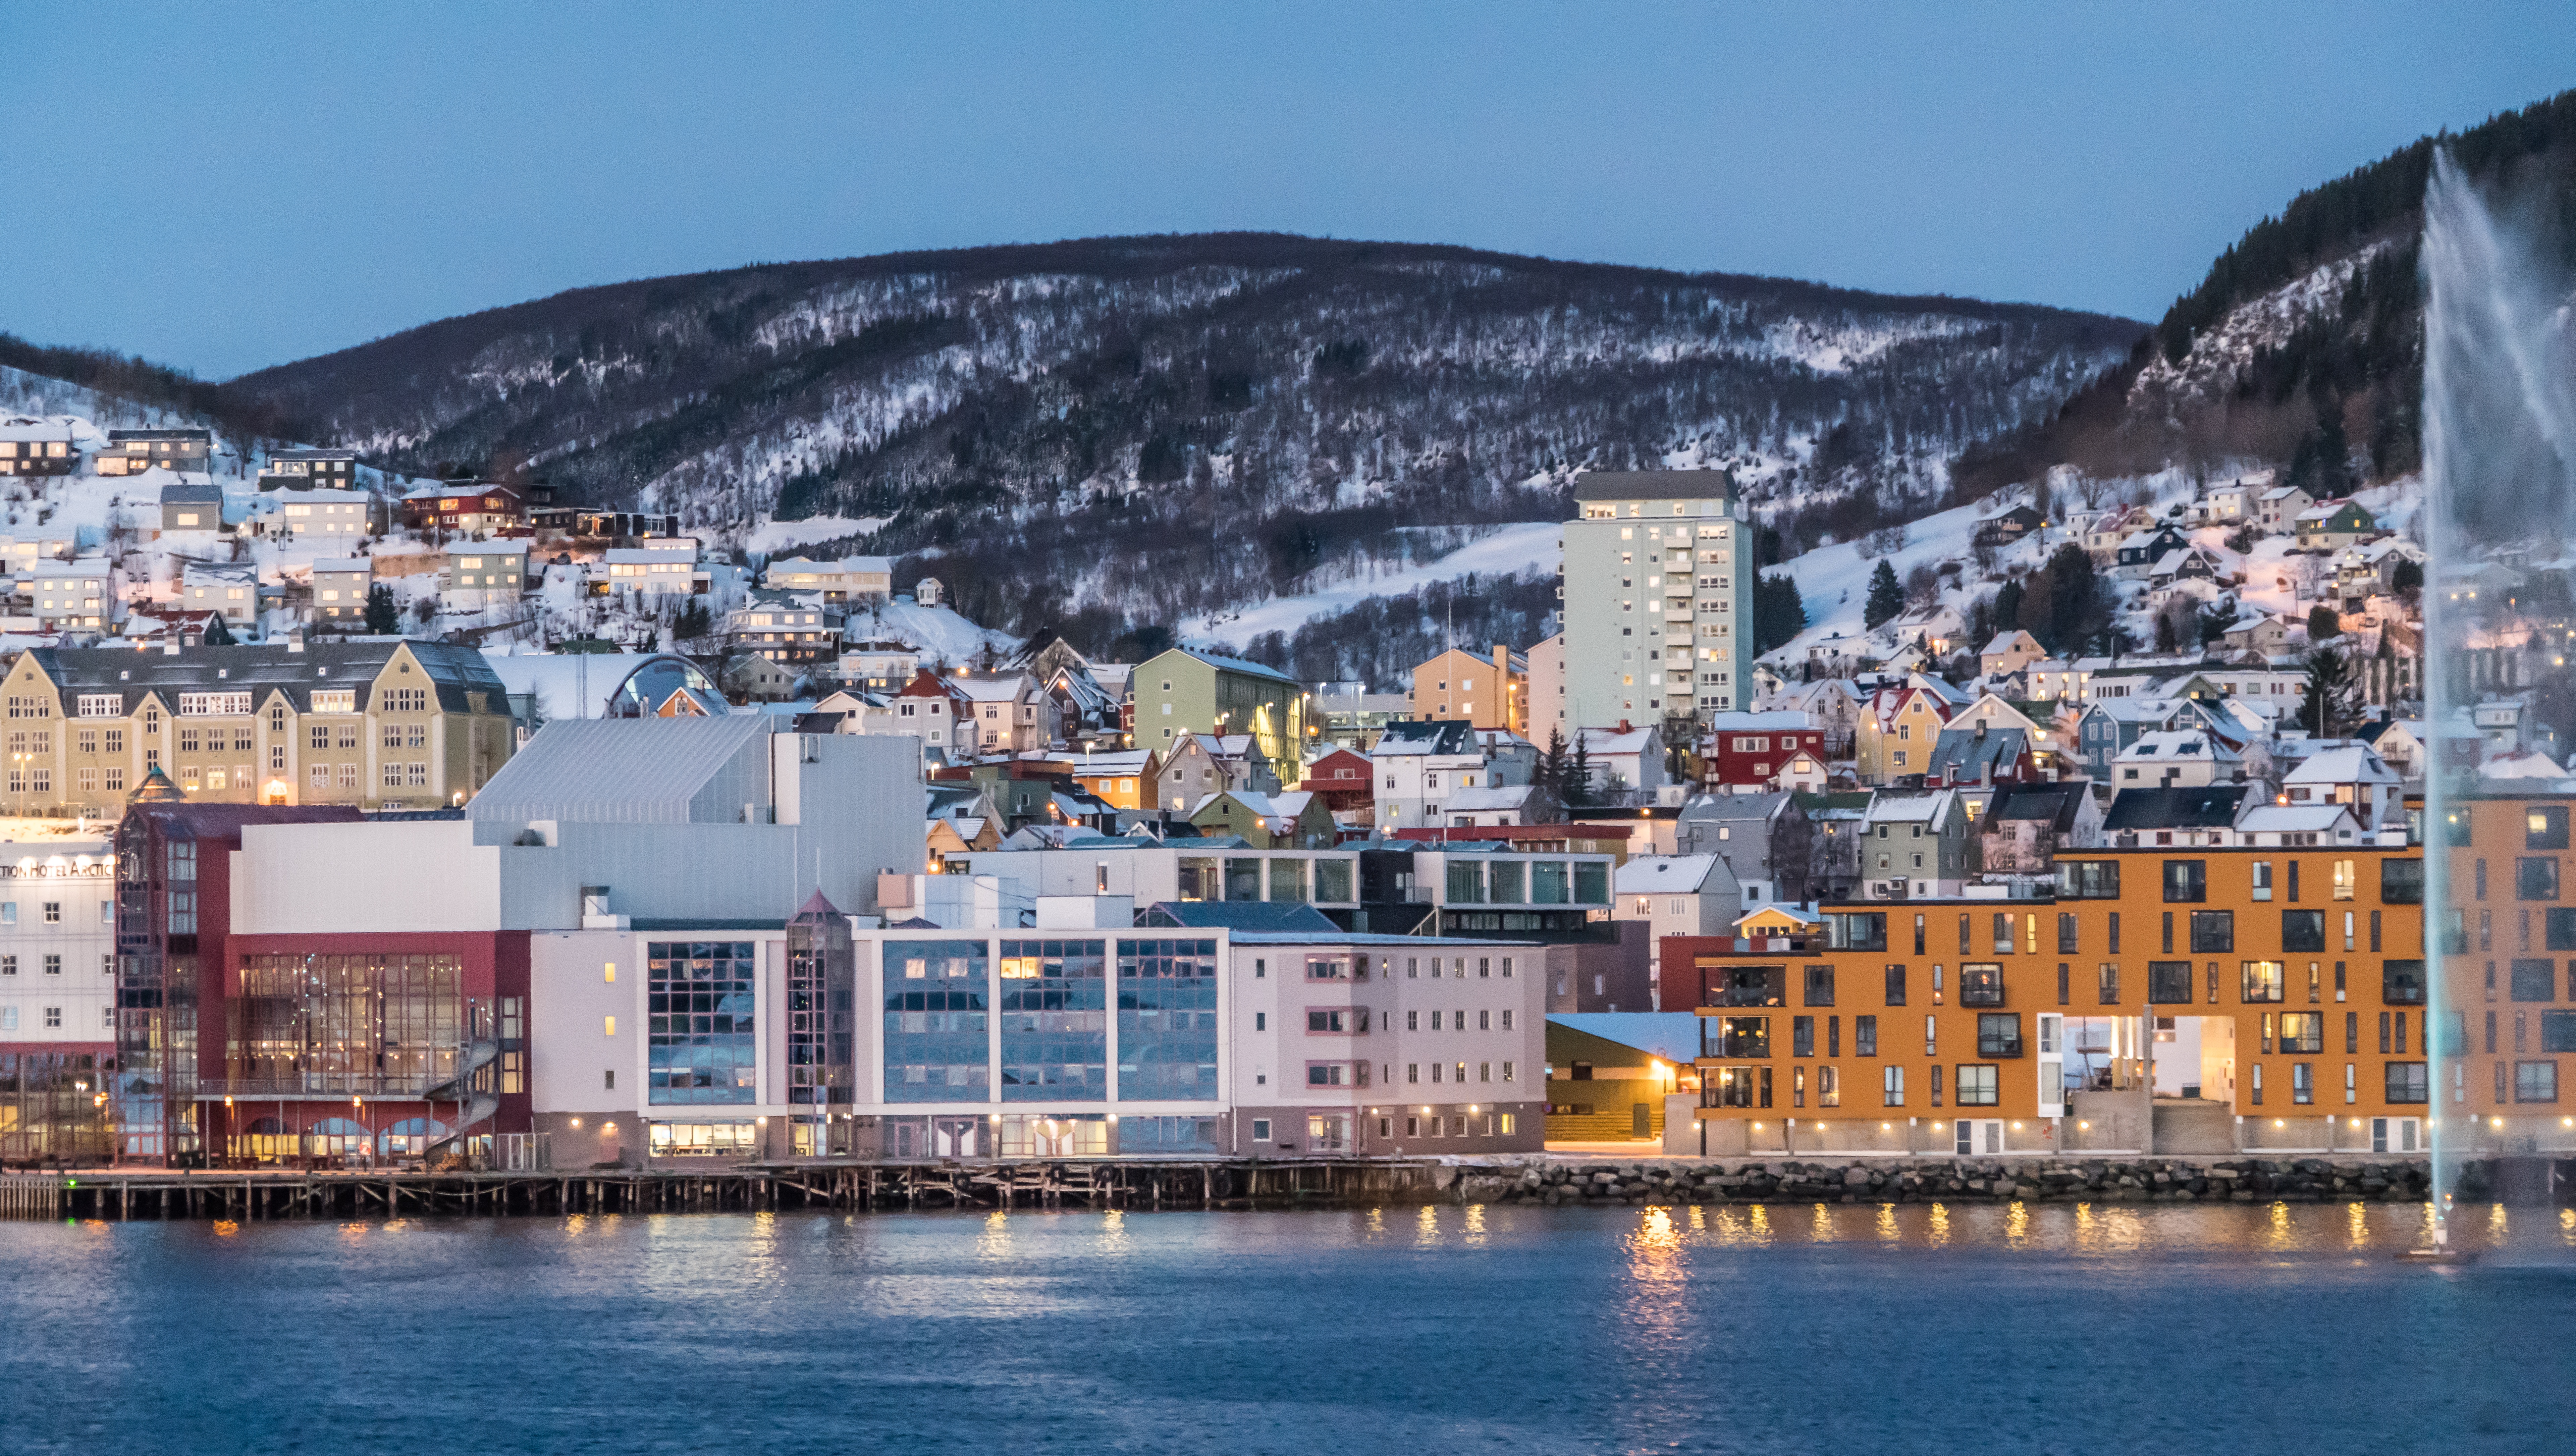
landscape, sea, water, nature, outdoor, mountain, snow, winter, sky, town, adventure, cityscape, panorama, travel, europe, vehicle, scenic, scenery, harbor, port, tourism, waterway, norway, scandinavia, coast line